Houtong Coal Mine Ecological Park

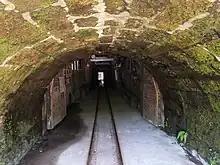
Houtongkeng Coal Pit

The park consists of various buildings built during the Japanese rule and coal-related structures, such as coal transportation bridge, coal preparation plant, historical trail etc.